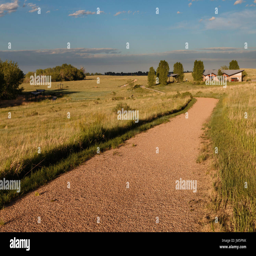
a path stretches through the grassy landscape .